Answer in natural language. Considering the relative positions, is matte black floor lamp with white shade (marked A) to the left or right of Doorway (marked C)? Choose between the following options: left or right
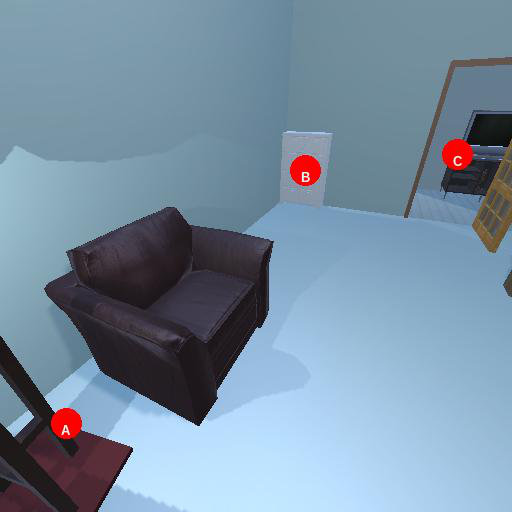
<answer>left</answer>